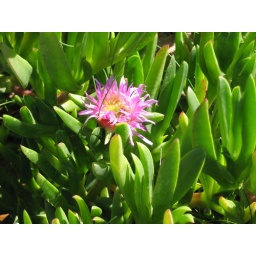
The pink flower found all over Monterey